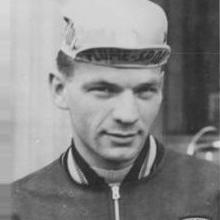
Age: 20